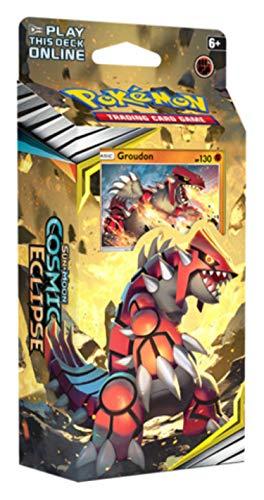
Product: Pokemon SM12 Cosmic Eclipse Theme Deck- Groudon
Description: Go to battle with one of the 60 card reconstructed theme decks.
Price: $17.37
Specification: ProductDimensions:1.5x3.8x7.5inches|ItemWeight:0.64ounces|ShippingWeight:6.7ounces(Viewshippingratesandpolicies)|ASIN:B07ZPPG99Q|Itemmodelnumber:728192511615|Manufacturerrecommendedage:6yearsandup